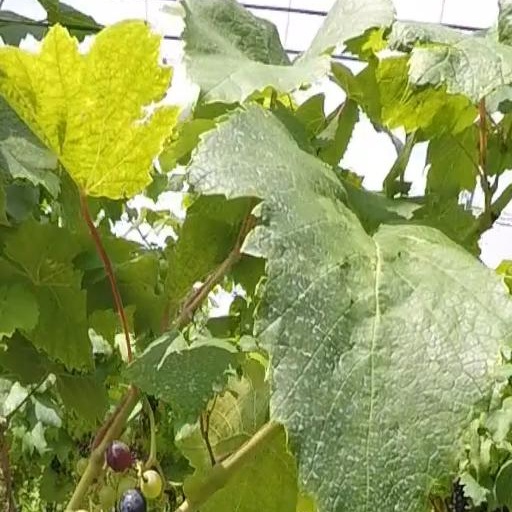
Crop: grape